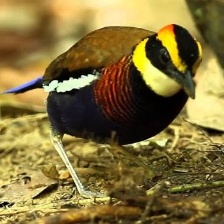
Species: BANDED PITA
Scientific name: HYDRORNIS GUAJANA